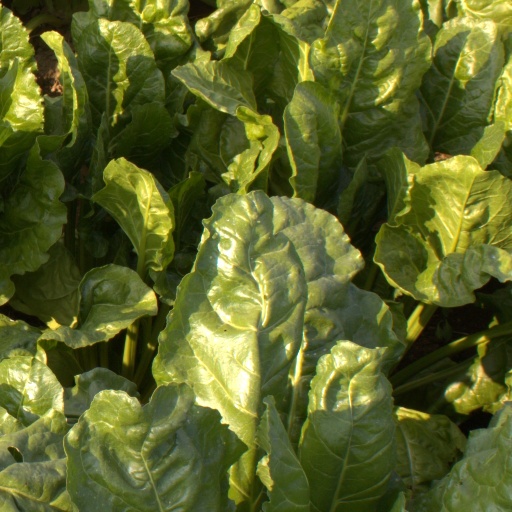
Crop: sugar beet